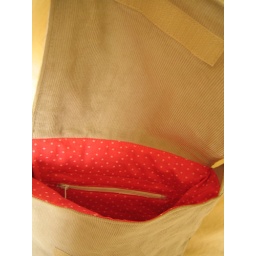
Cherry tree in blossom shoulder bag (lining)